Helical scan

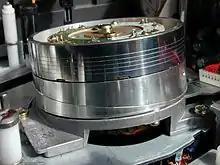
The head drum of a Hi-Fi NTSC VHS VCR; three of the six heads face the reader. The helical path of the tape around the drum can clearly be seen.

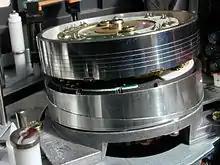
The same head drum with the rotating portion elevated for clarity

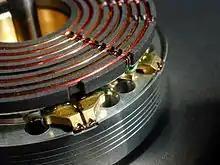
The rotating portion of the head drum showing the rotary transformer and three of the six tape heads used in this particular VCR

Many helical scan cassette formats such as VHS and Betacam use a head drum with heads that use azimuth recording, in which the heads in the head drum have a gap that is tilted at an angle, and opposing heads have their gaps tilted so as to oppose each other. This eliminates the need for guard bands between the helical tracks allowing for a higher density of information on the tape.